Women in Joseon

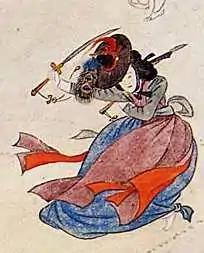
Gisaeng performing a sword dance. The gisaeng were highly trained from childhood. This is part of an 1805 painting by Sin Yun-bok (1758–1813).

Men were allowed to have second wives besides their first wife as well as concubines. Being a second wife or a concubine of a nobleman was considered to be higher on the social ladder than commoner or slave women, but their children were considered illegitimate and denied any yangban rights. First wives and legitimate children of noblemen often despised these women. Society considered these children outcasts unless they were literal royalty, in which case they were honored and feared.